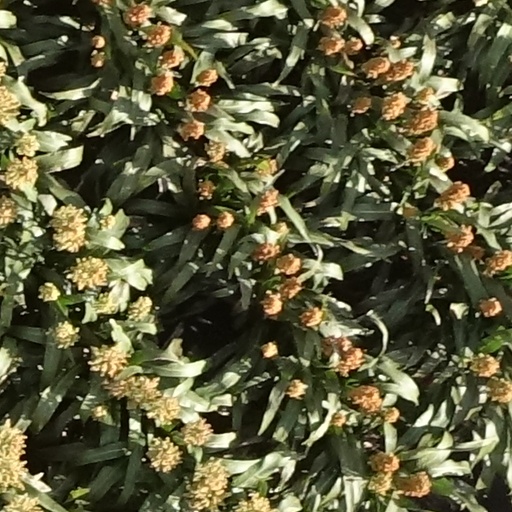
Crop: sorghum